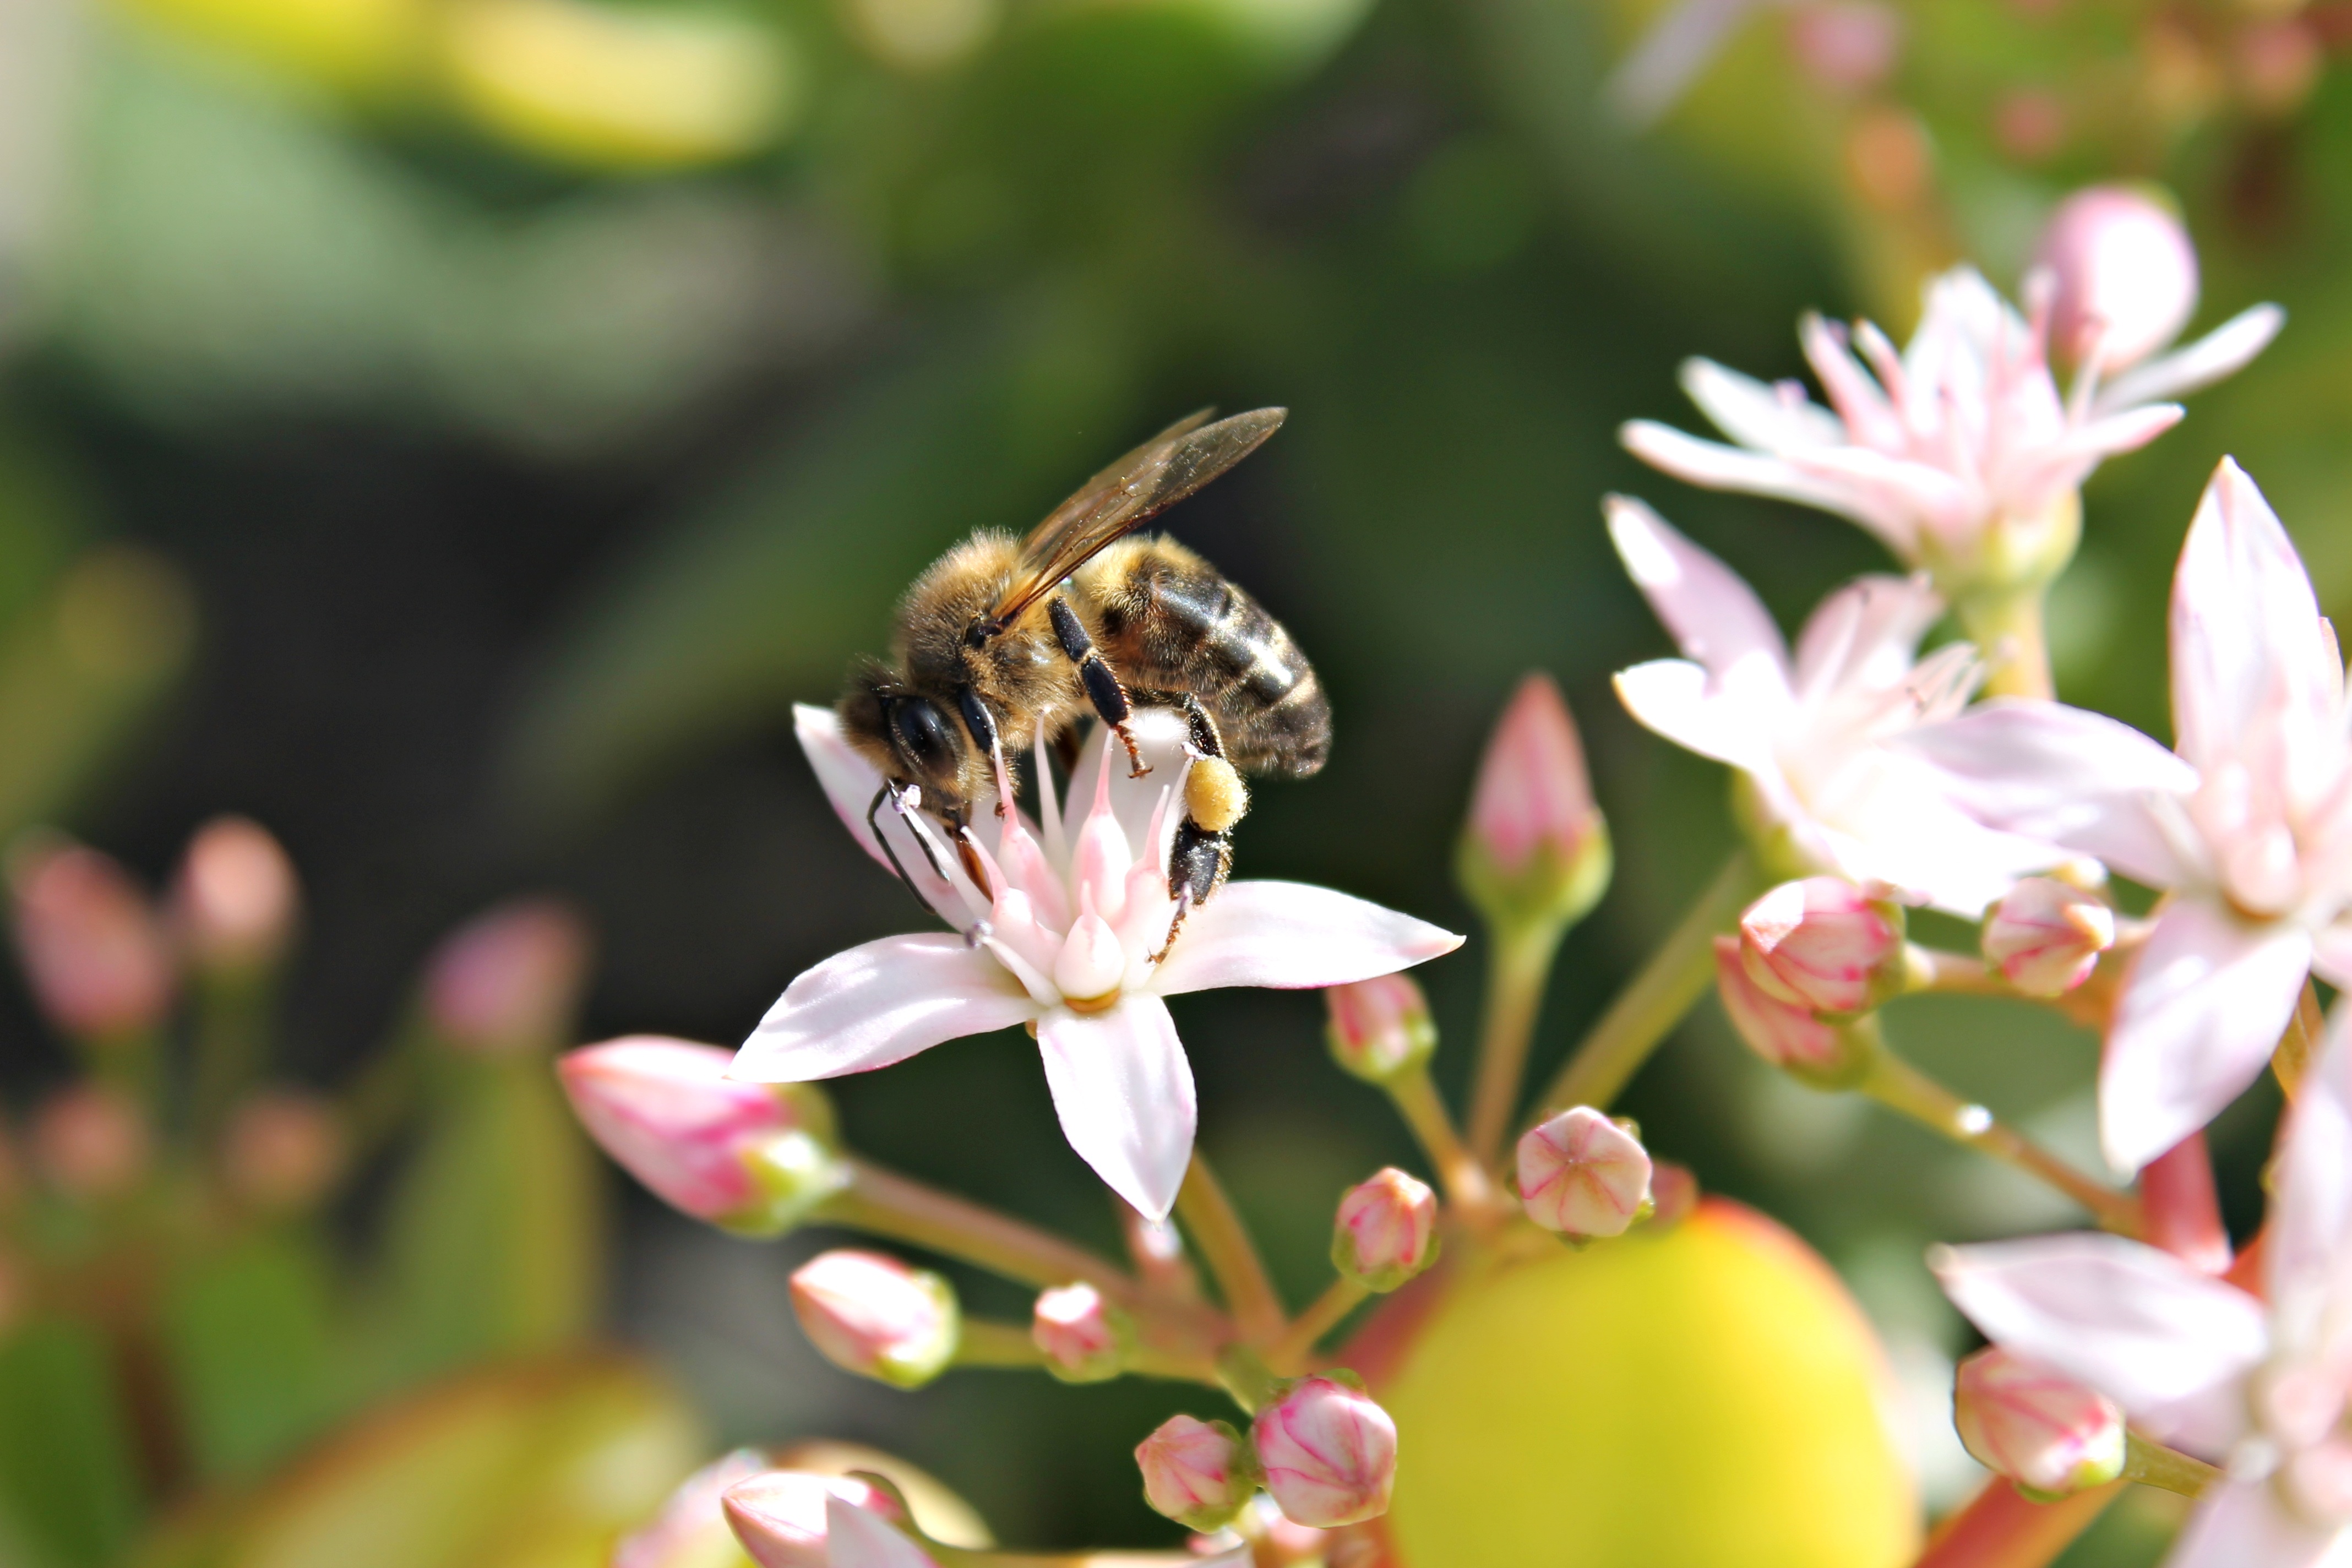
nature, branch, blossom, plant, photography, flower, petal, pollen, pollination, spring, insect, botany, pollinate, flora, fauna, invertebrate, wildflower, close up, bee, insects, spring flowers, nectar, macro photography, flowering plant, honey bee, pollinator, land plant, membrane winged insect